Ah Saung

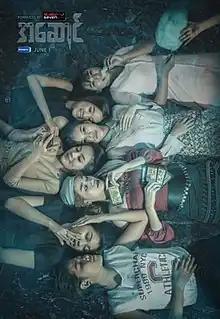
Poster

) is a Burmese horror television series. It aired on Fortune TV. Ah Saung season 1 aired from June 1 to July 20, 2019, on every Saturday at 19:30 for 8 episodes and Ah Saung season 2: Dream Introduction aired from January 11 to March 29, 2020, on every Saturday and Sunday at 19:00 for 24 episodes.